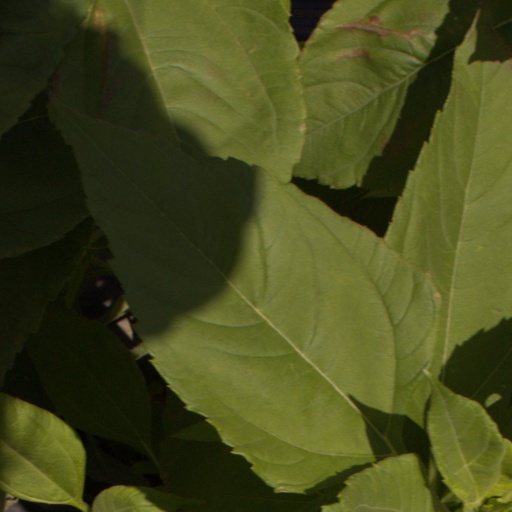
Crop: Jerusalem artichoke